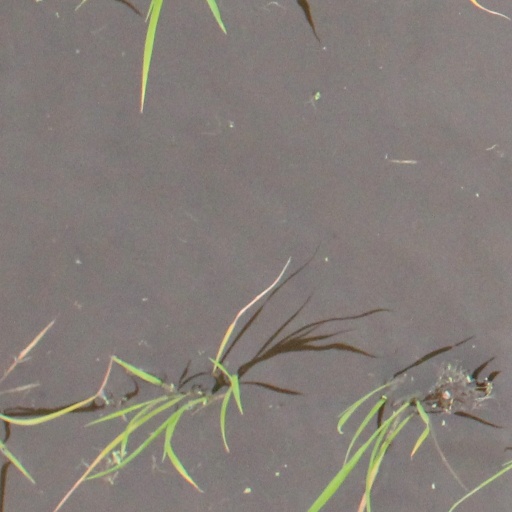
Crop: rice